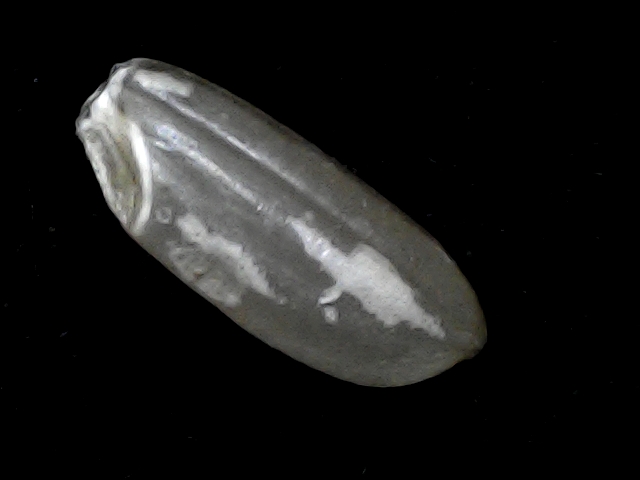
Rice variety: BD51